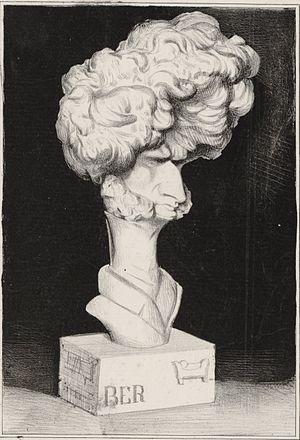
Jean-Pierre Dantan, dit Dantan le Jeune, né à Paris 28 décembre 1800 et mort à Baden le 6 septembre 1869 est un sculpteur et caricaturiste français.